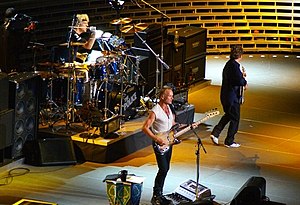
Misforståede sangtekster
The Police her under en koncert i Madison Square Garden, New York den 1. august 2007
Misforståede sangtekster også kaldet Mondegreen refererer til misforståelse af et tekststykke, som skaber en ny mening.